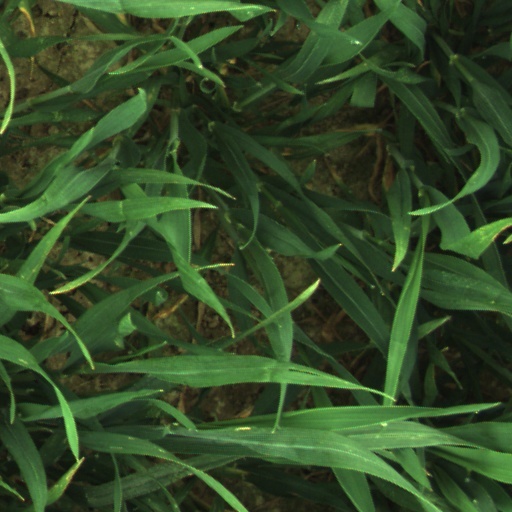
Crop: wheat